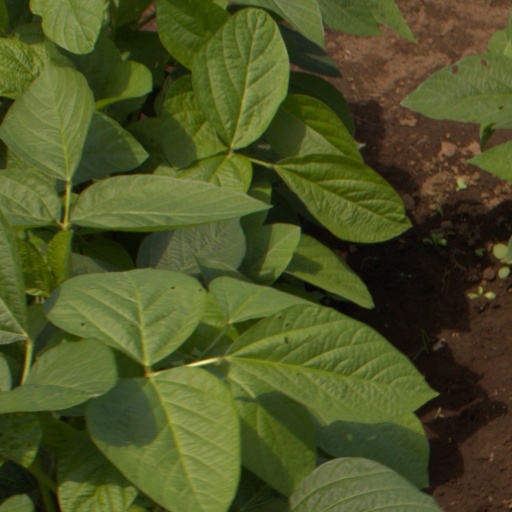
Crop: soybean